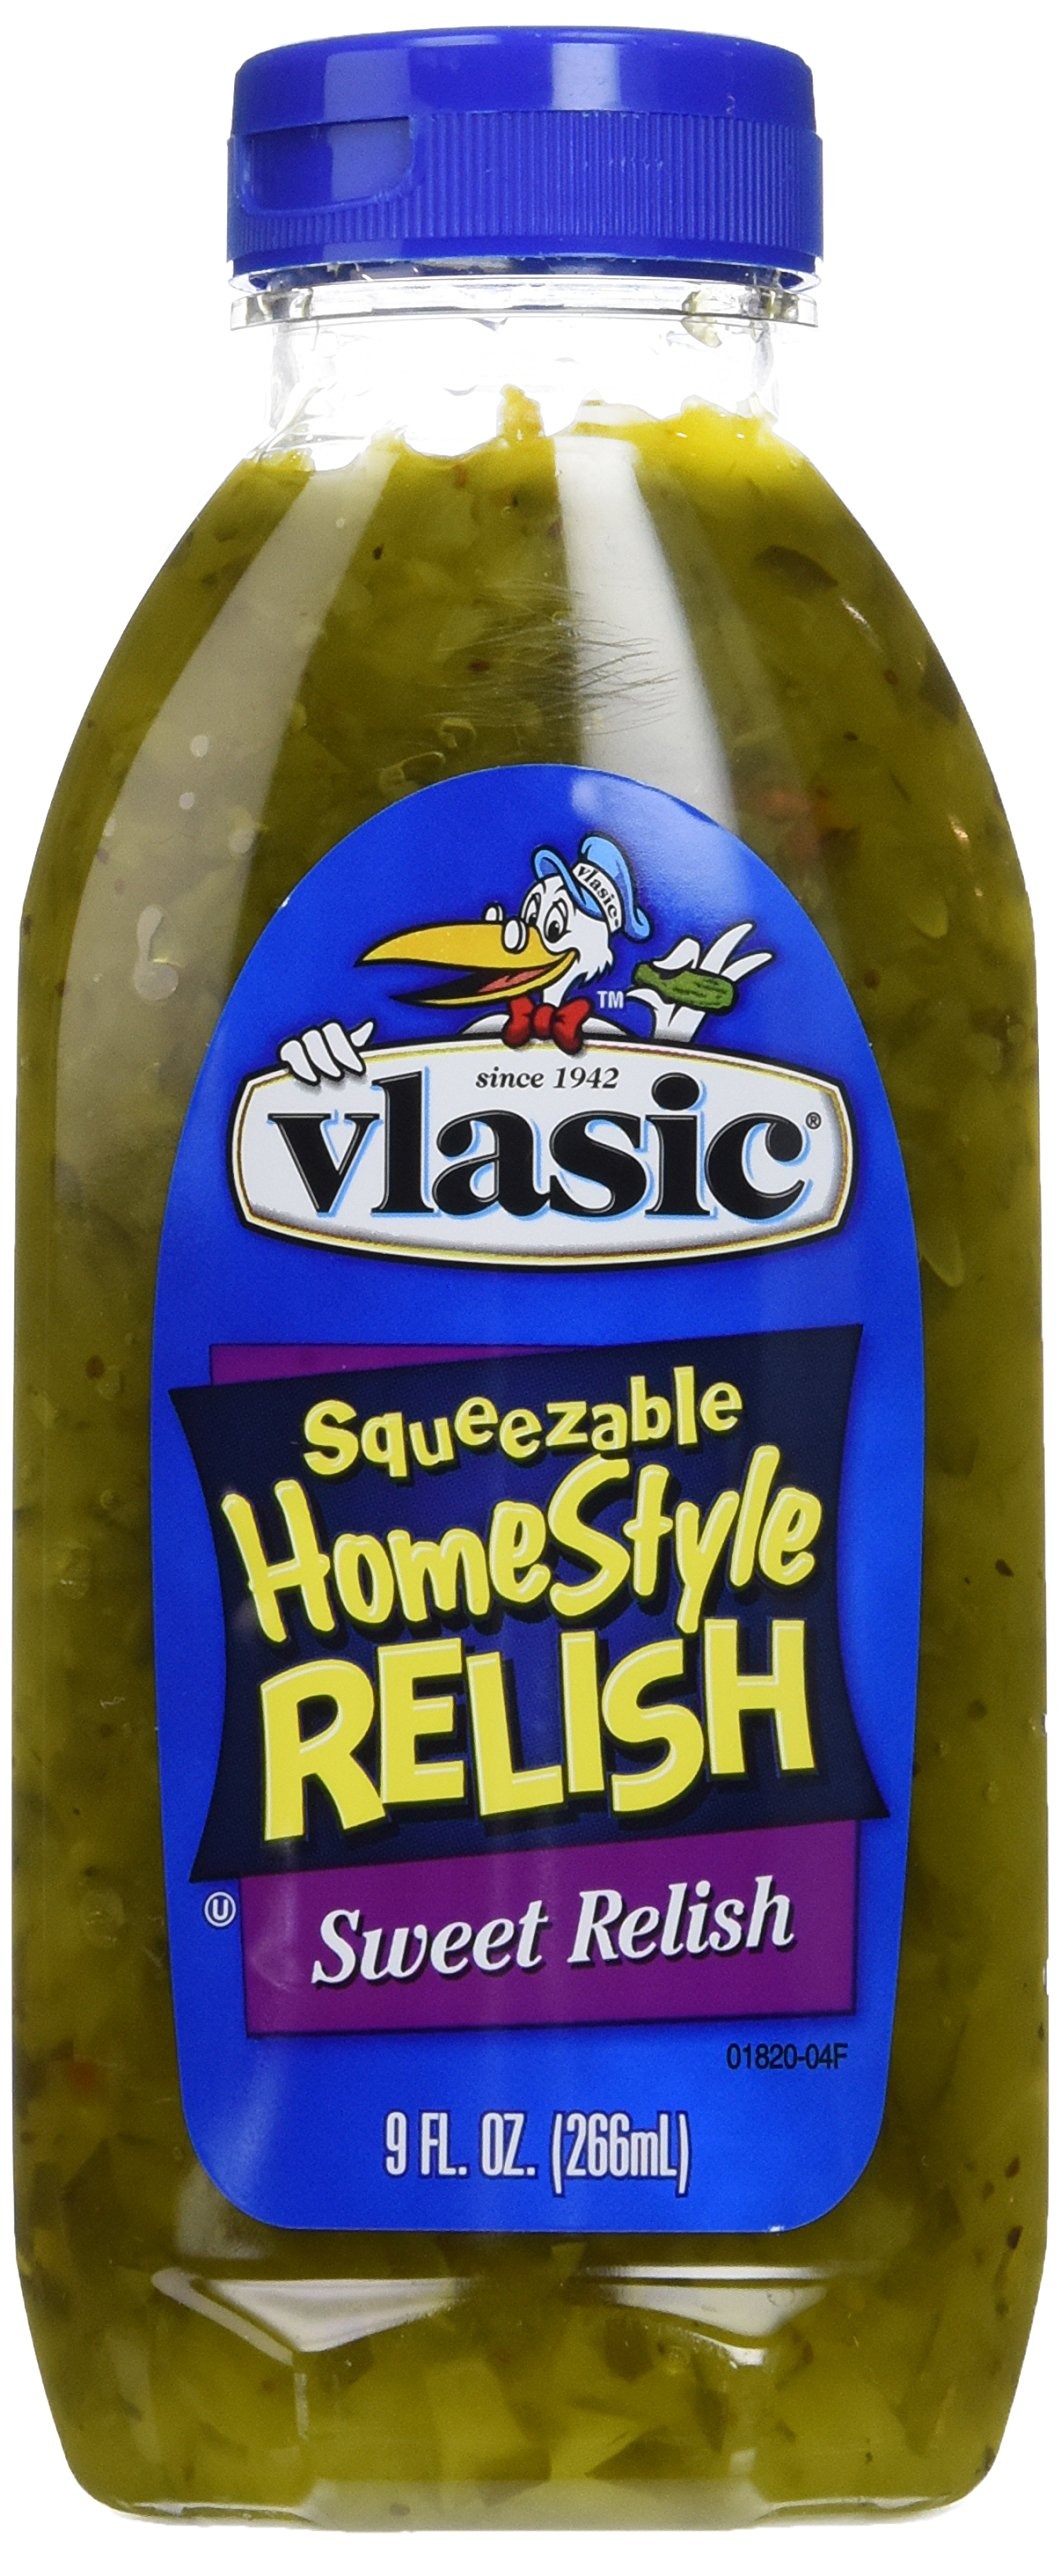
Item Name: Vlasic, Home Style Sweet Relish, 9-Ounce Bottle (Pack of 3)
Bullet Point 1: Vlasic
Bullet Point 2: Home Style
Bullet Point 3: Sweet Relish
Bullet Point 4: 9oz Squeeze Bottle
Bullet Point 5: Pack of 3
Product Description: Vlasic, Home Style Sweet Relish, 9-Ounce Bottle (Pack of 3)
Value: 27.0
Unit: Ounce

Price: 4.02